Scott Walker: 30 Century Man

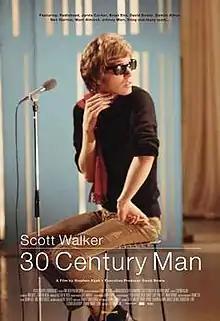
Poster

Scott Walker: 30 Century Man is a 2006 documentary film about American-British singer-songwriter Scott Walker. The film gets its title from the "Scott 3" song "30 Century Man". It is directed and co-produced by Stephen Kijak, with Grant Gee serving as director of photography. It charts Walker's career in music, with a focus on his songwriting, and features exclusive footage of recording sessions for his most recent album, "The Drift" including a memorable sequence in which Walker oversees the recording of the punching of a joint of pork, for the percussion on the song "Clara". Rock legend David Bowie, who often professed to having been inspired by Walker, acted as executive producer of the film. Actor Gale Harold is one of the associate producers.